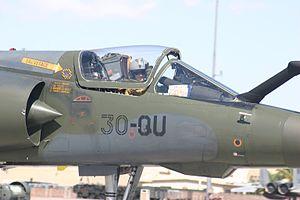
Le Dassault Mirage F1 est un avion militaire conçu et construit en France par Dassault. Il se distingue des autres avions de la famille des Mirage par l'utilisation d'une aile en flèche au lieu d'une aile delta. Décliné en version de reconnaissance et version d'attaque, il a été construit à plus de 700 exemplaires, utilisés par onze pays différents. Les Mirage F1 français ont réalisé leur dernier vol à l'occasion du défilé militaire du 14 juillet 2014, néanmoins à cette date, l'avion reste encore en service dans d'autres pays.